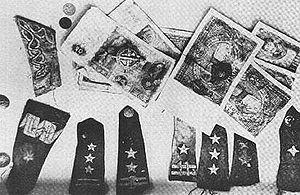
Les Ombres de Katyn est un roman policier historique de Philip Kerr, paru en anglais en 2013 et en français en 2015. Il s'agit du neuvième roman mettant en scène le détective Bernie Gunther.